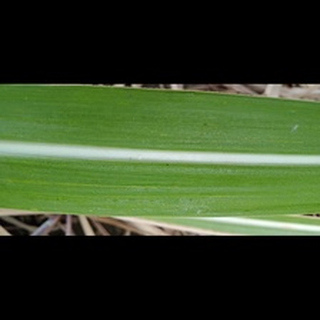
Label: healthy_sugarcane